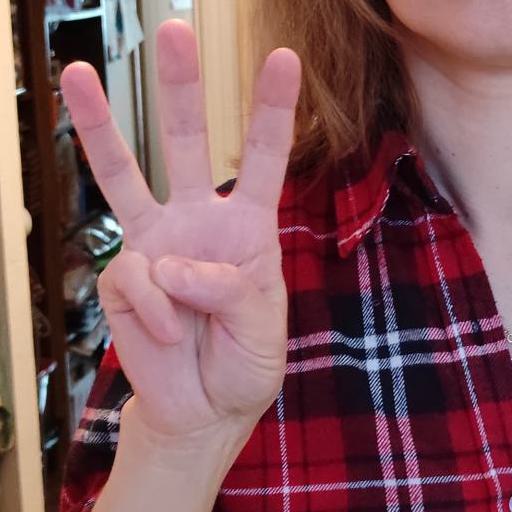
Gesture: three